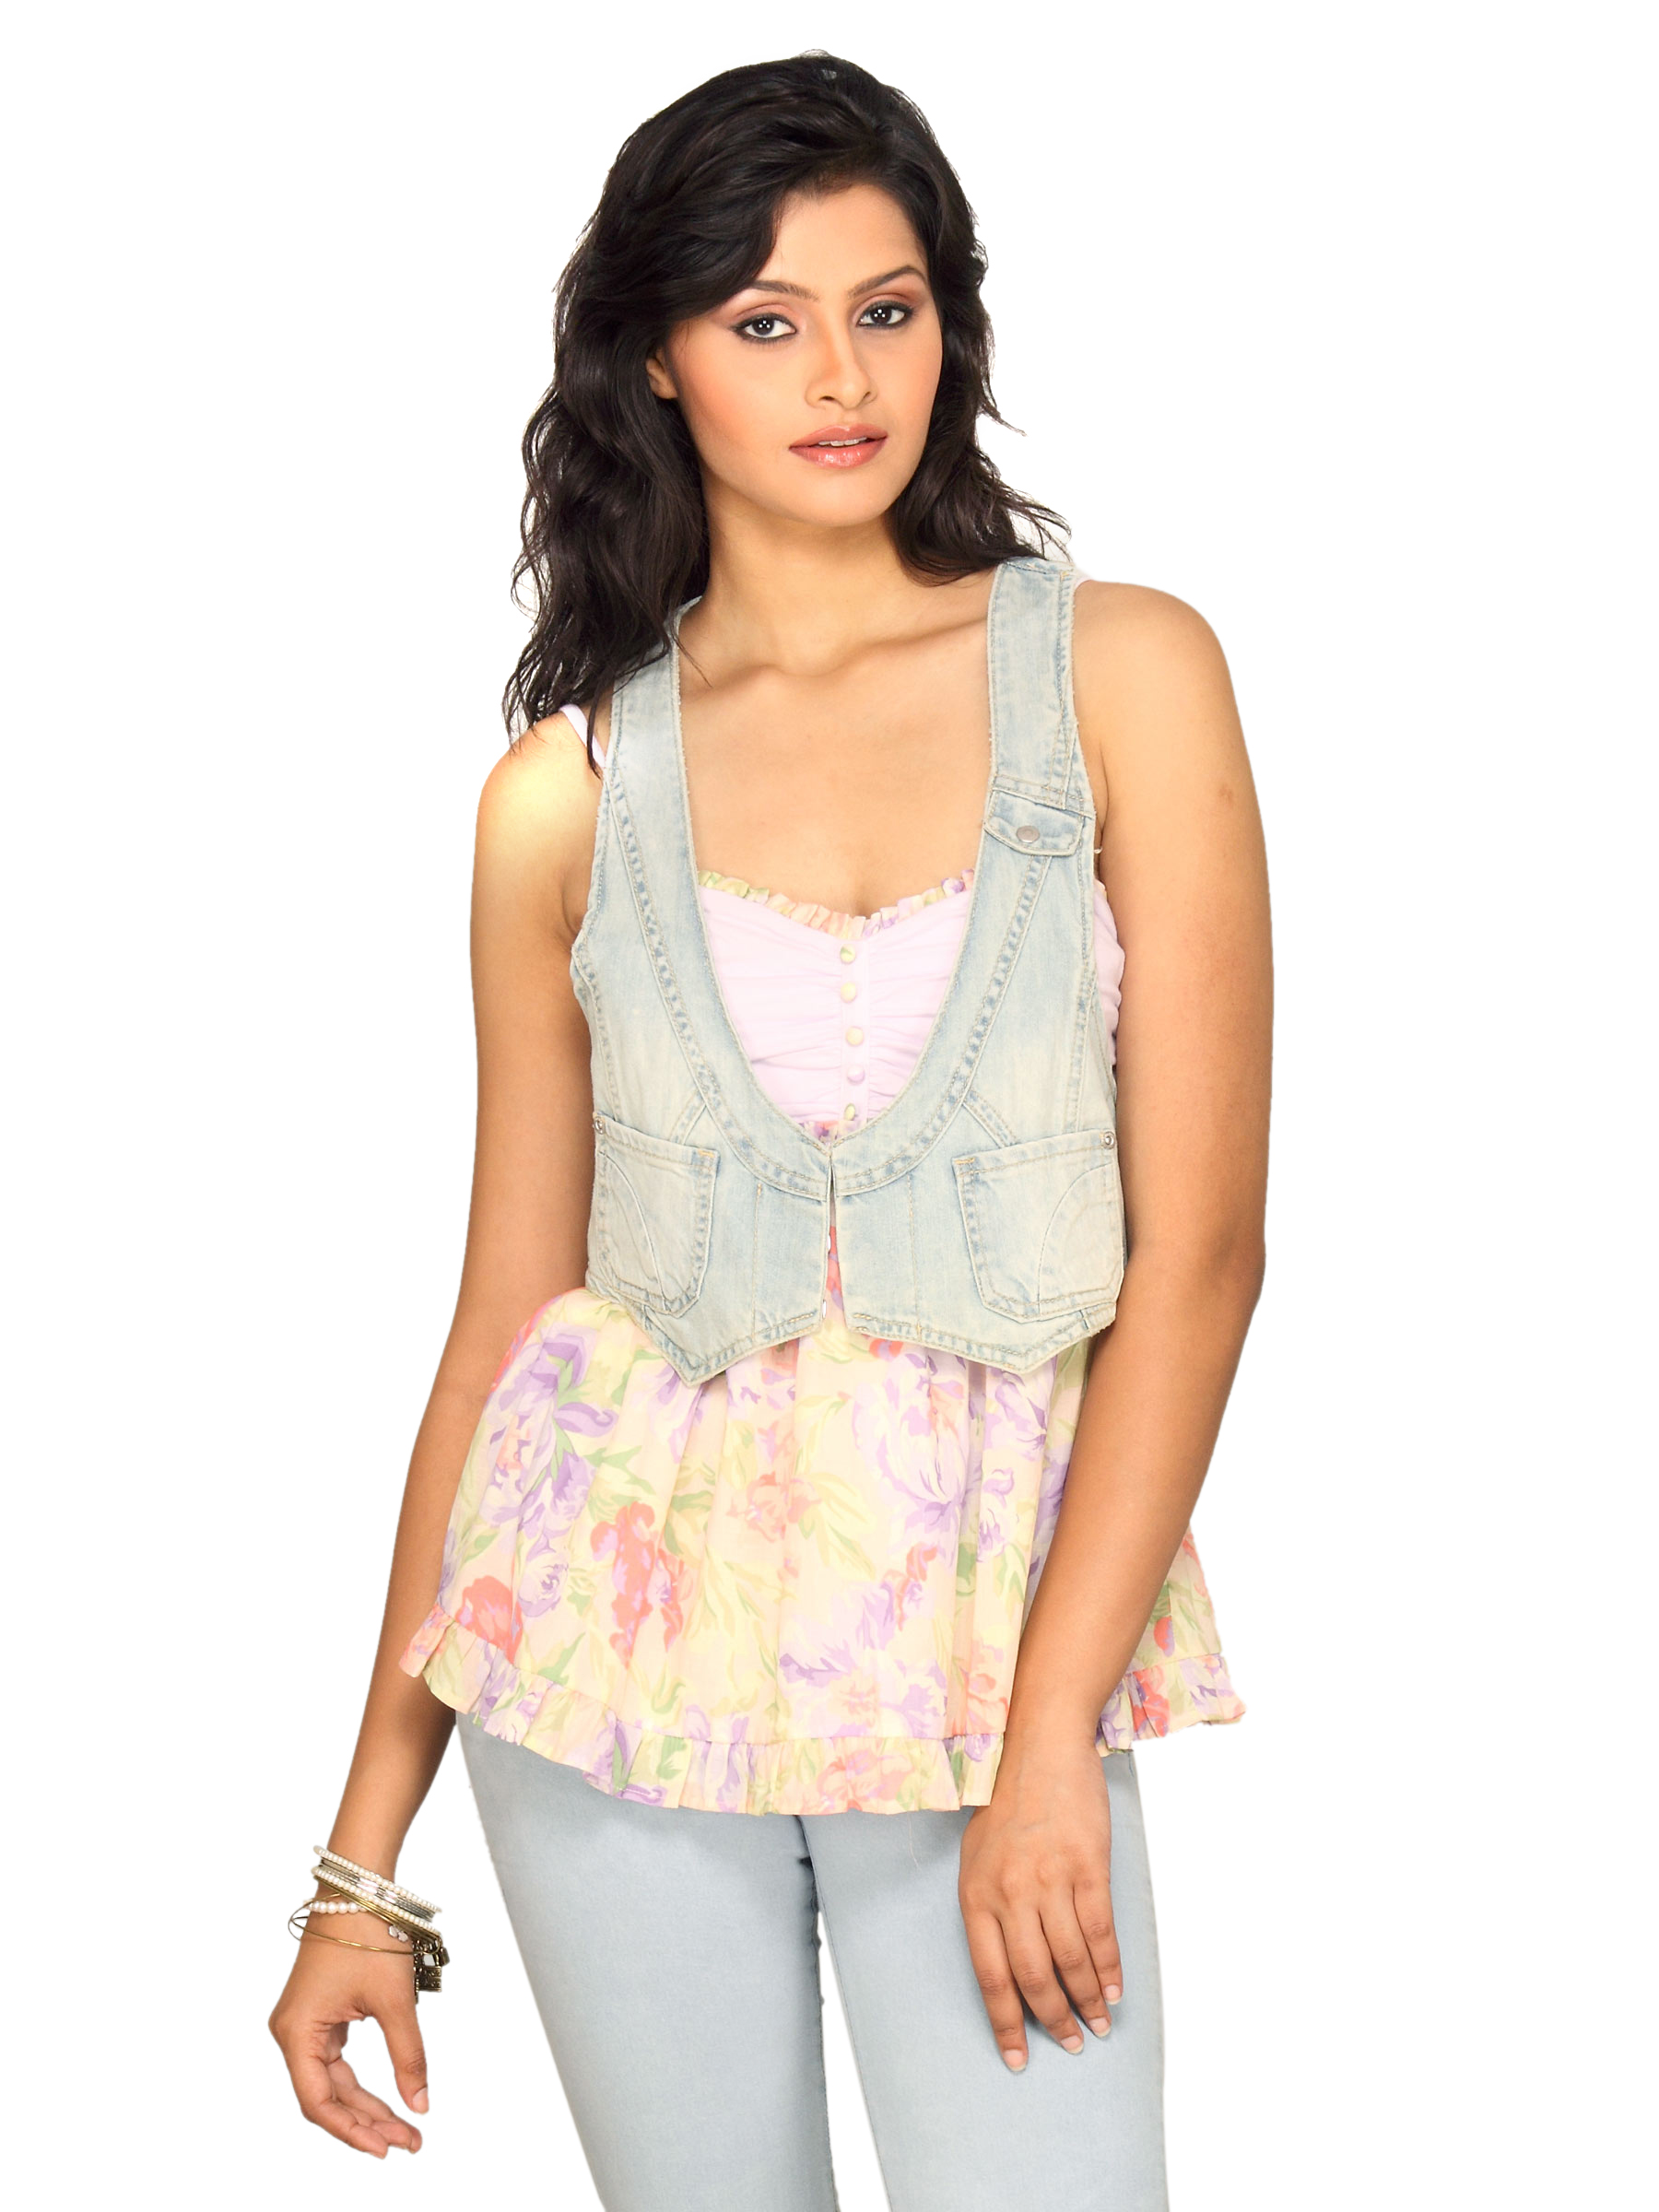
Forever New Women Indigo Wash Blue Jacket
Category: Apparel / Topwear / Jackets
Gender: Women
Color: Blue
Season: Summer 2011
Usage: Casual